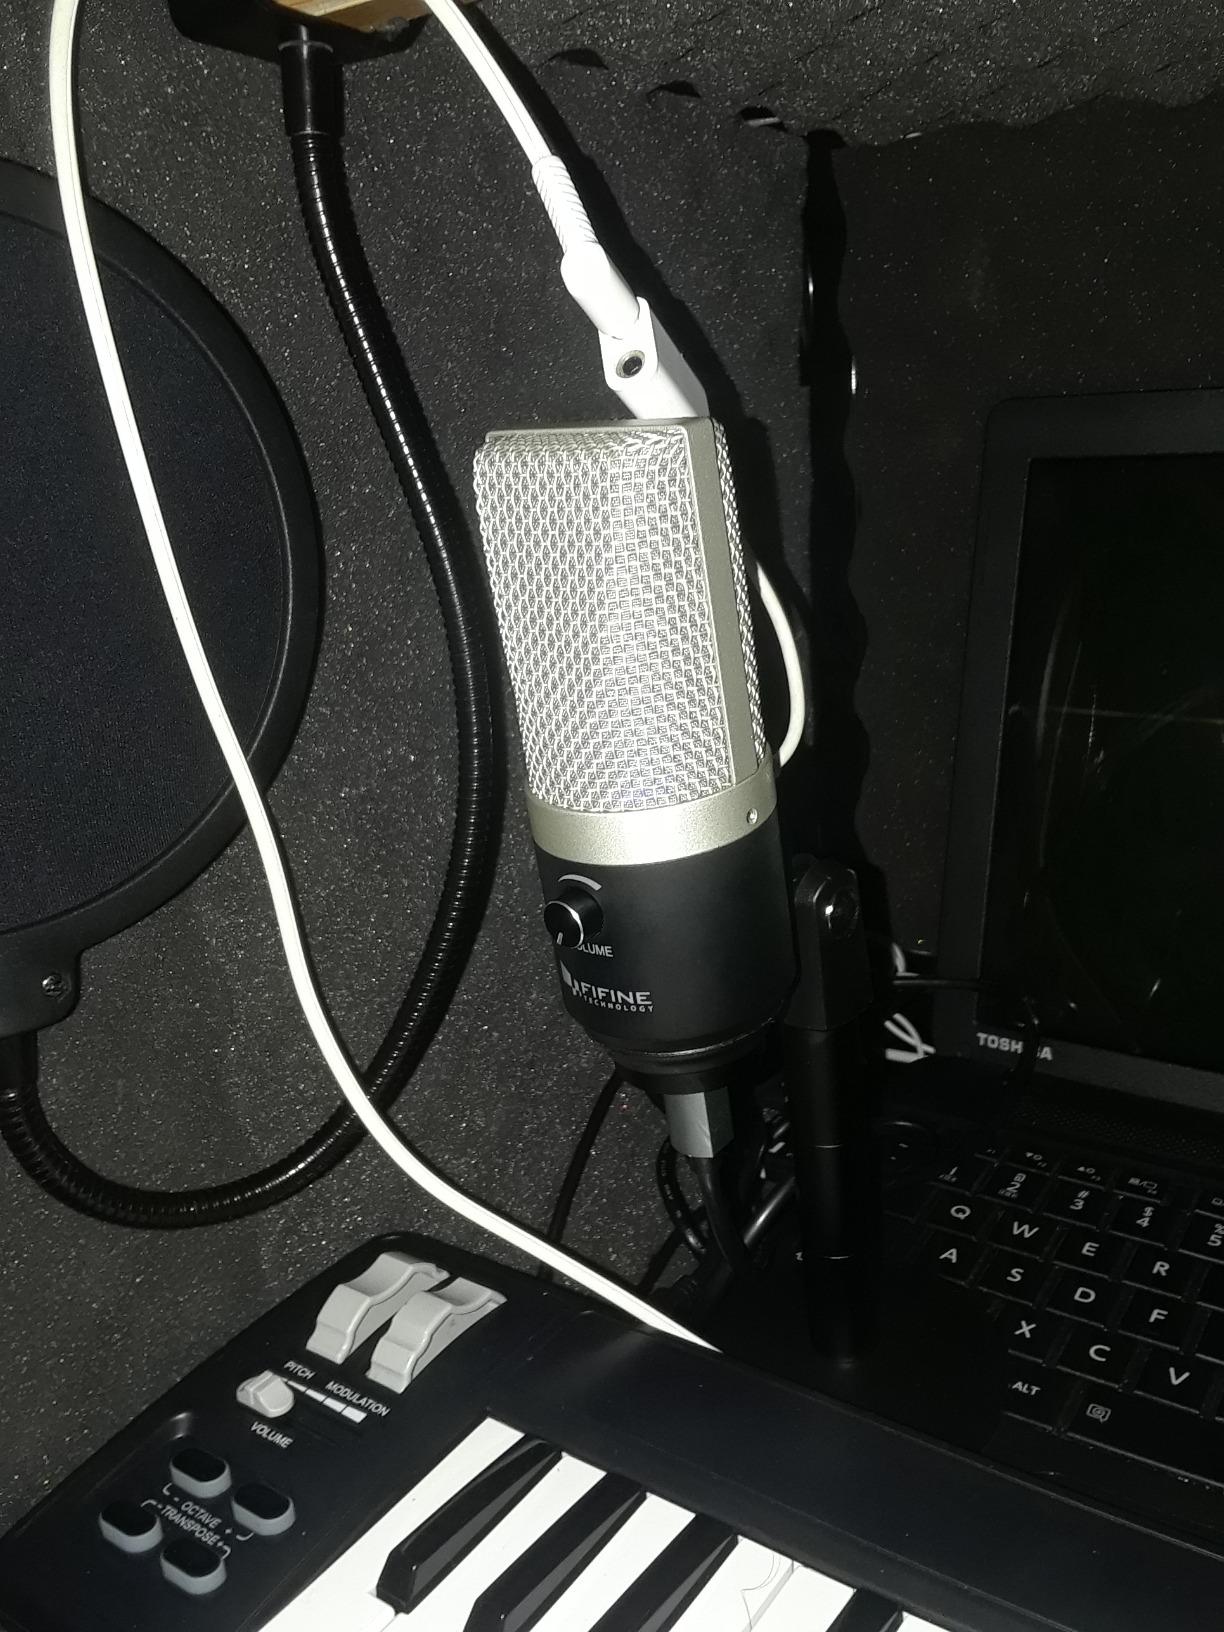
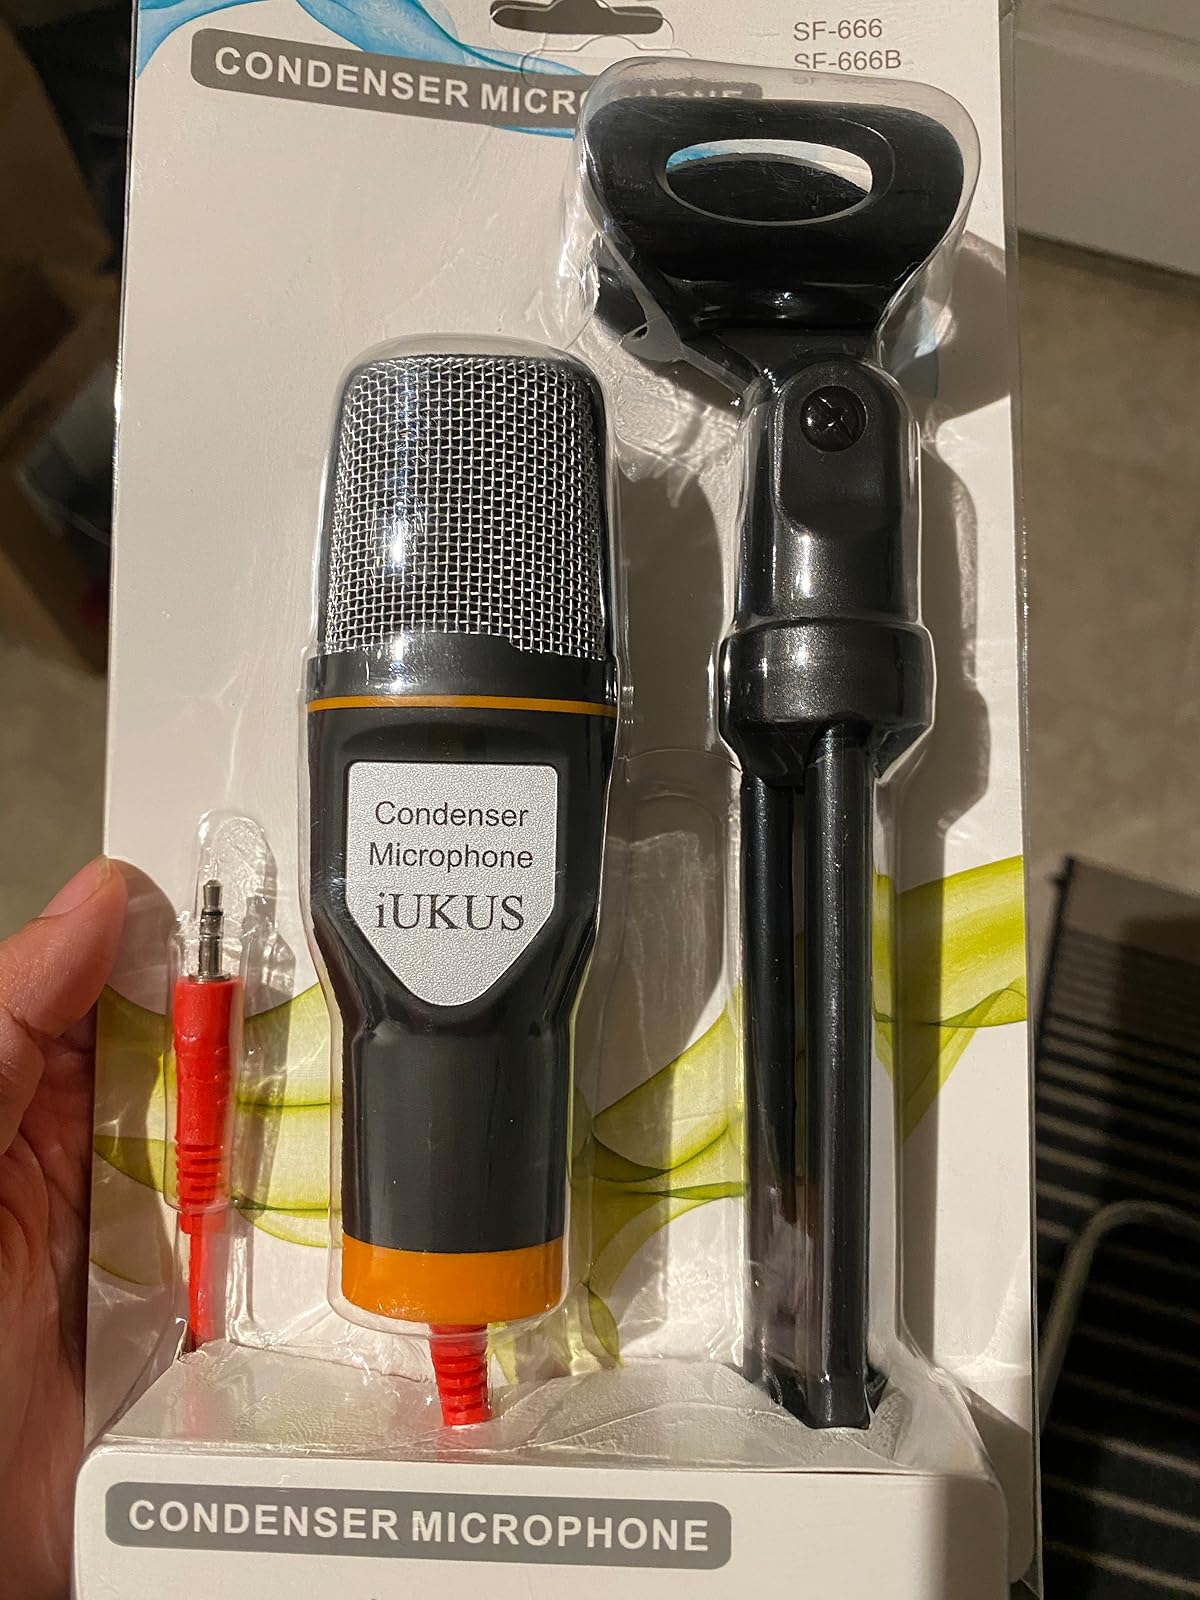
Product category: microphone
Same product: no